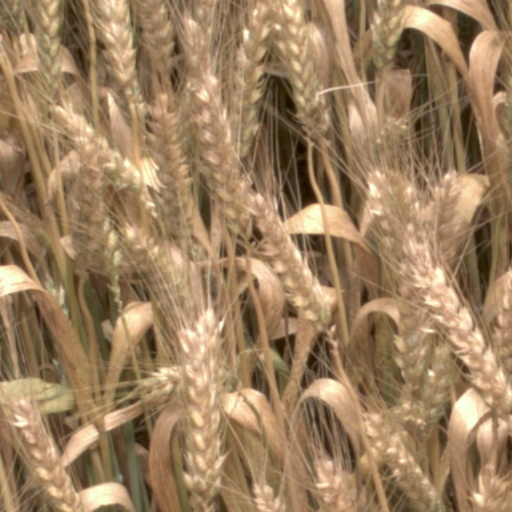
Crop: wheat